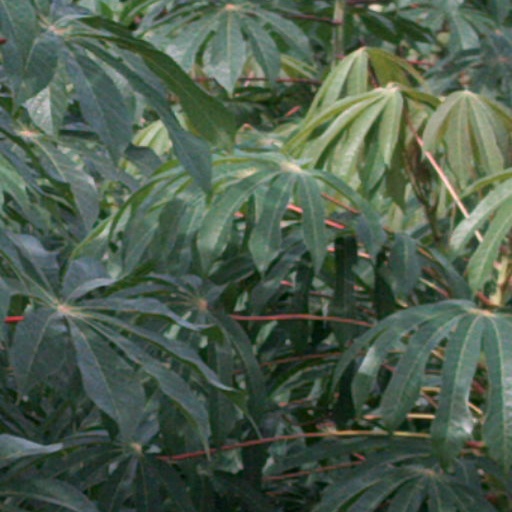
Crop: cassava